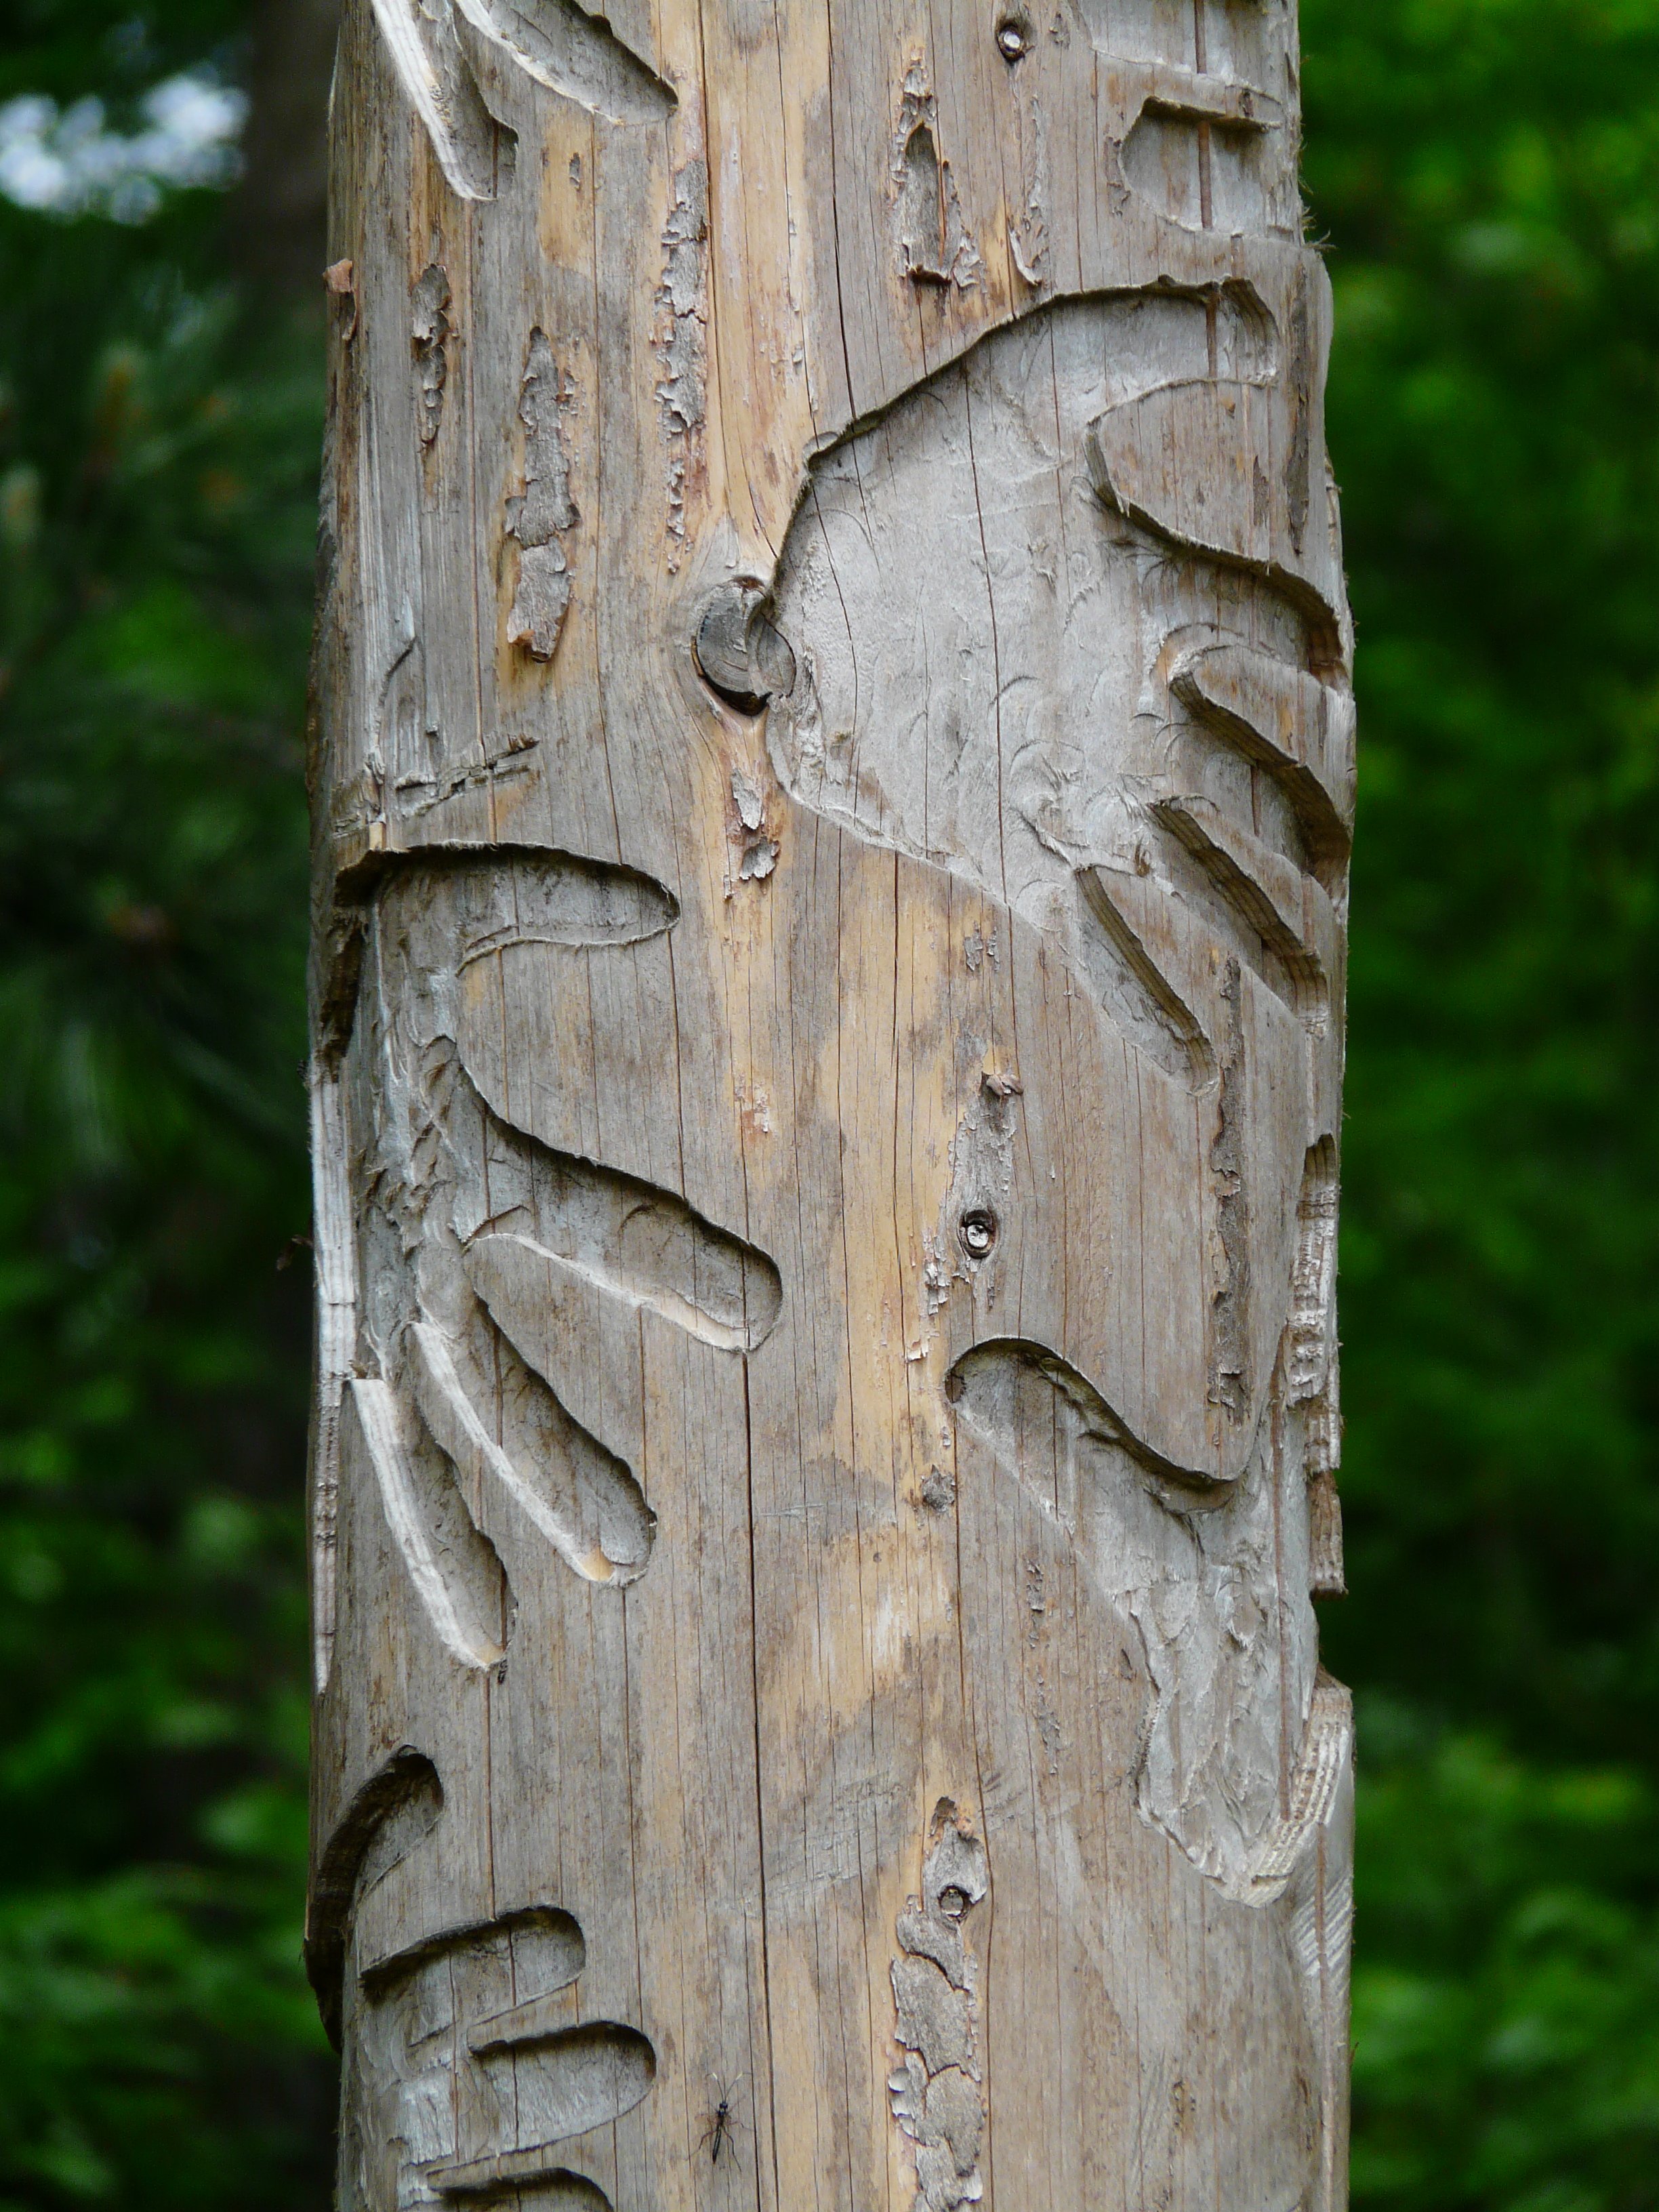
hand, tree, branch, plant, wood, leaf, trunk, birch, sculpture, hands, carving, wood carving, flowering plant, reprint, man made object, handprint, plant stem, woody plant, land plant, outdoor structure